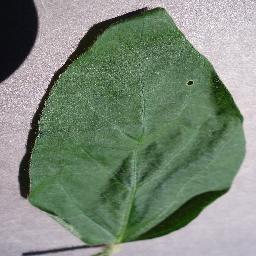
Label: Soybean___healthy